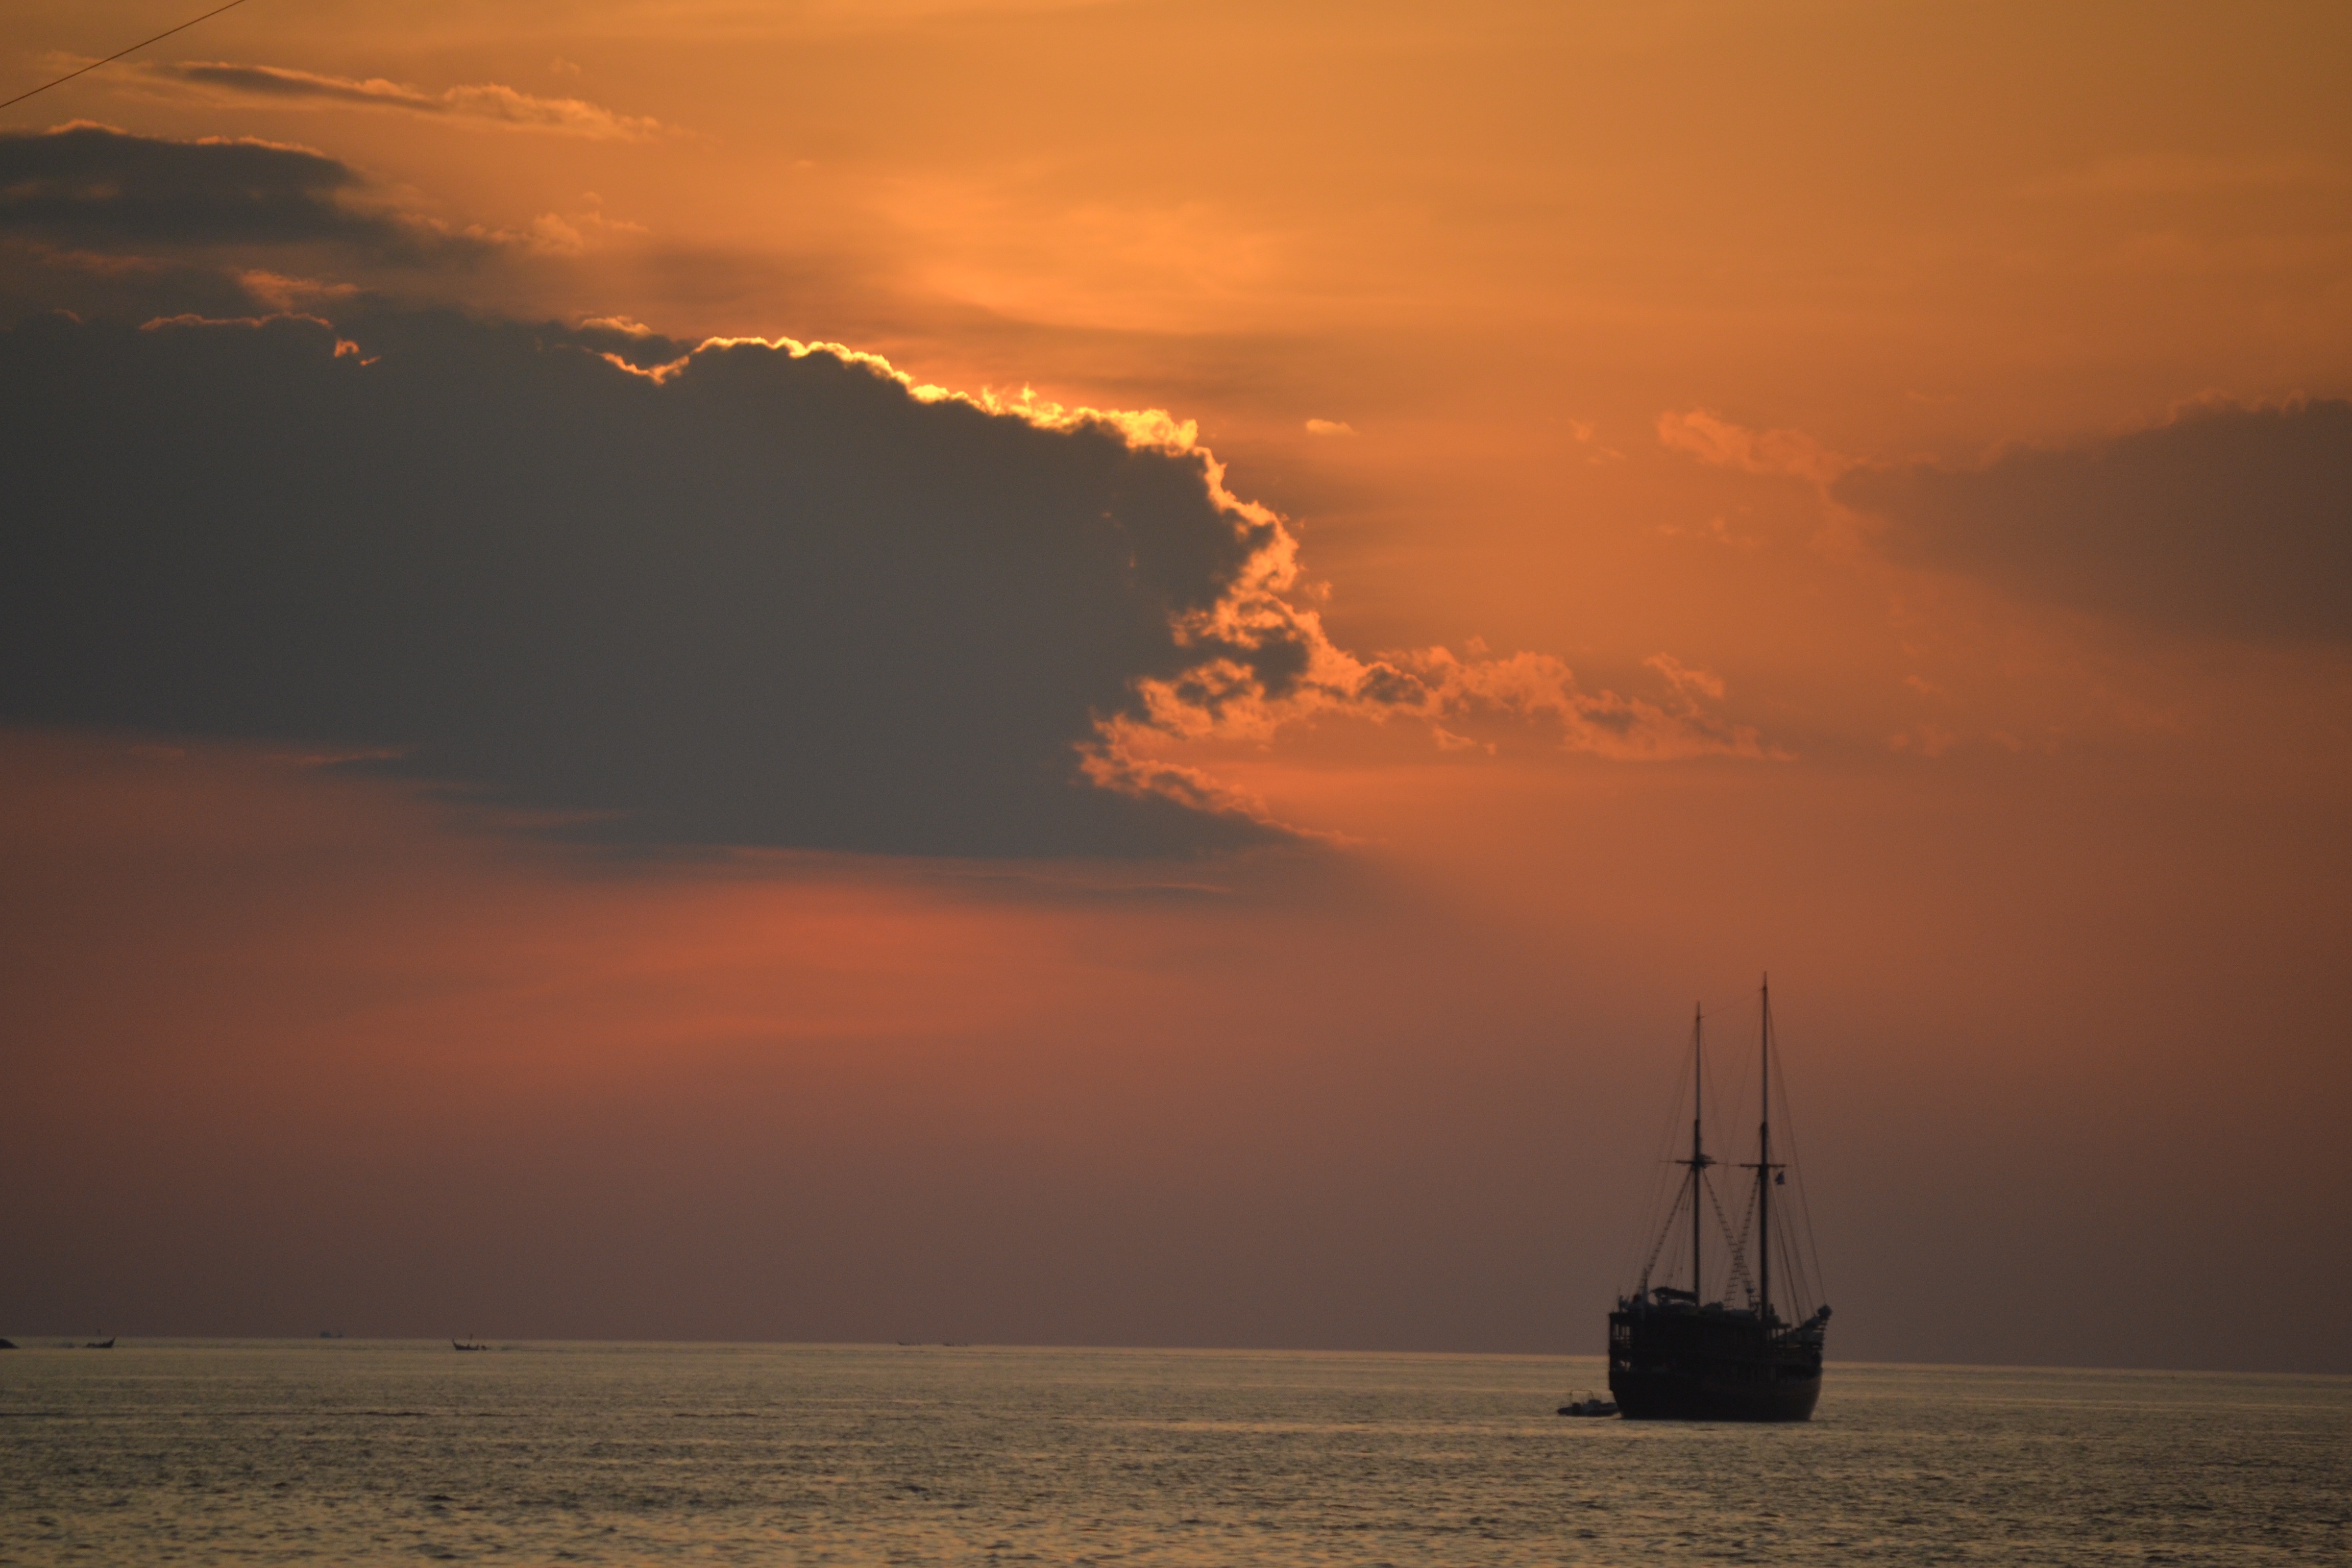
sea, coast, water, ocean, horizon, cloud, sky, sun, sunrise, sunset, boat, sunlight, morning, wave, dawn, vacation, travel, coastline, dusk, evening, scenic, tropical, holiday, bay, asia, tourism, thailand, exotic, thai, afterglow, phuket, atmospheric phenomenon